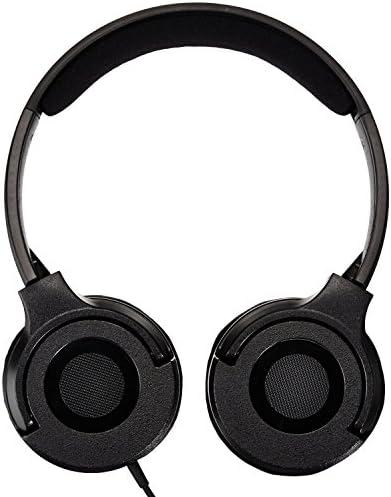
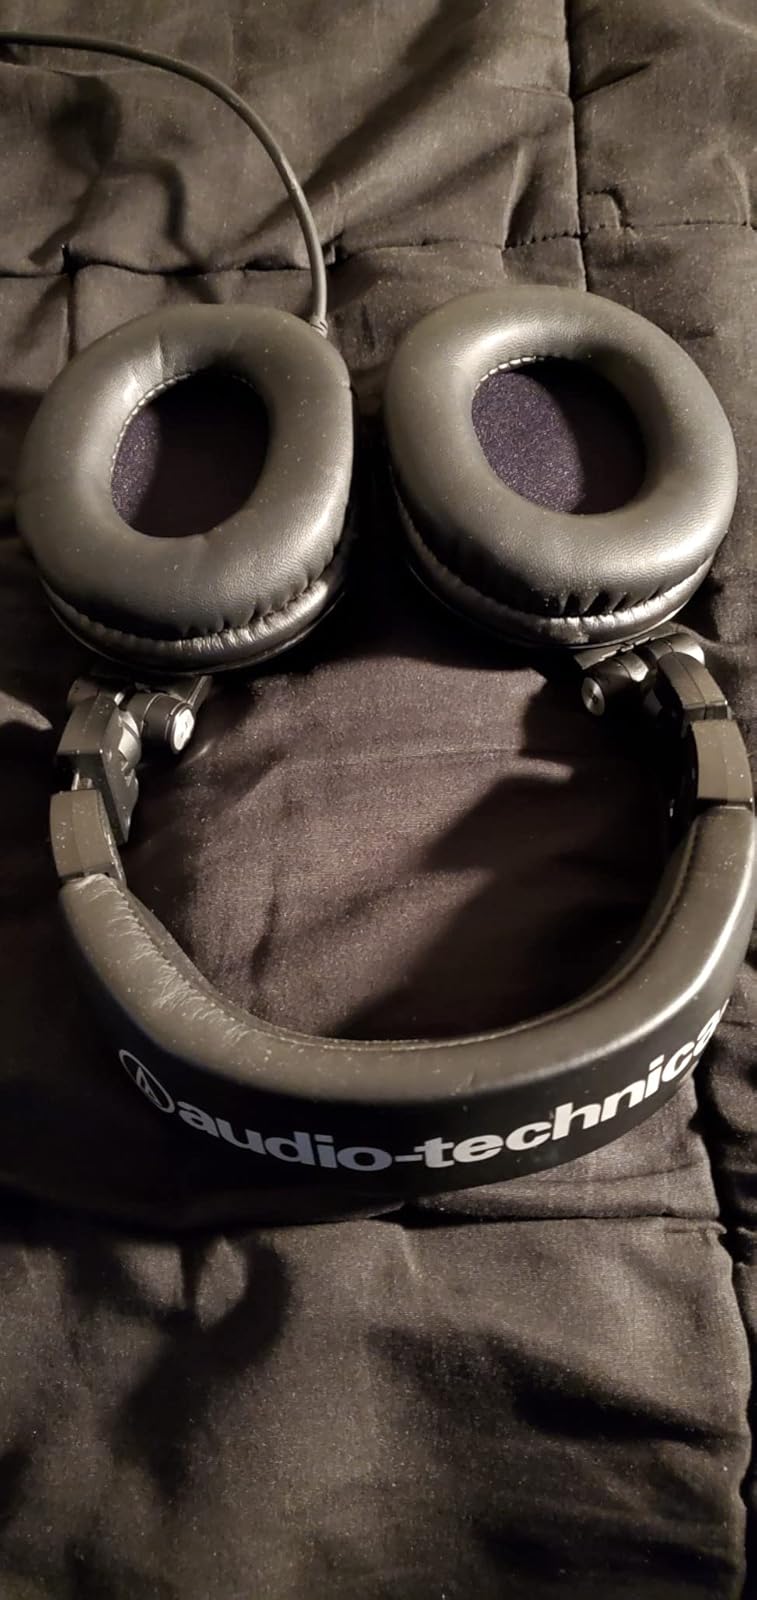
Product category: headphones
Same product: no